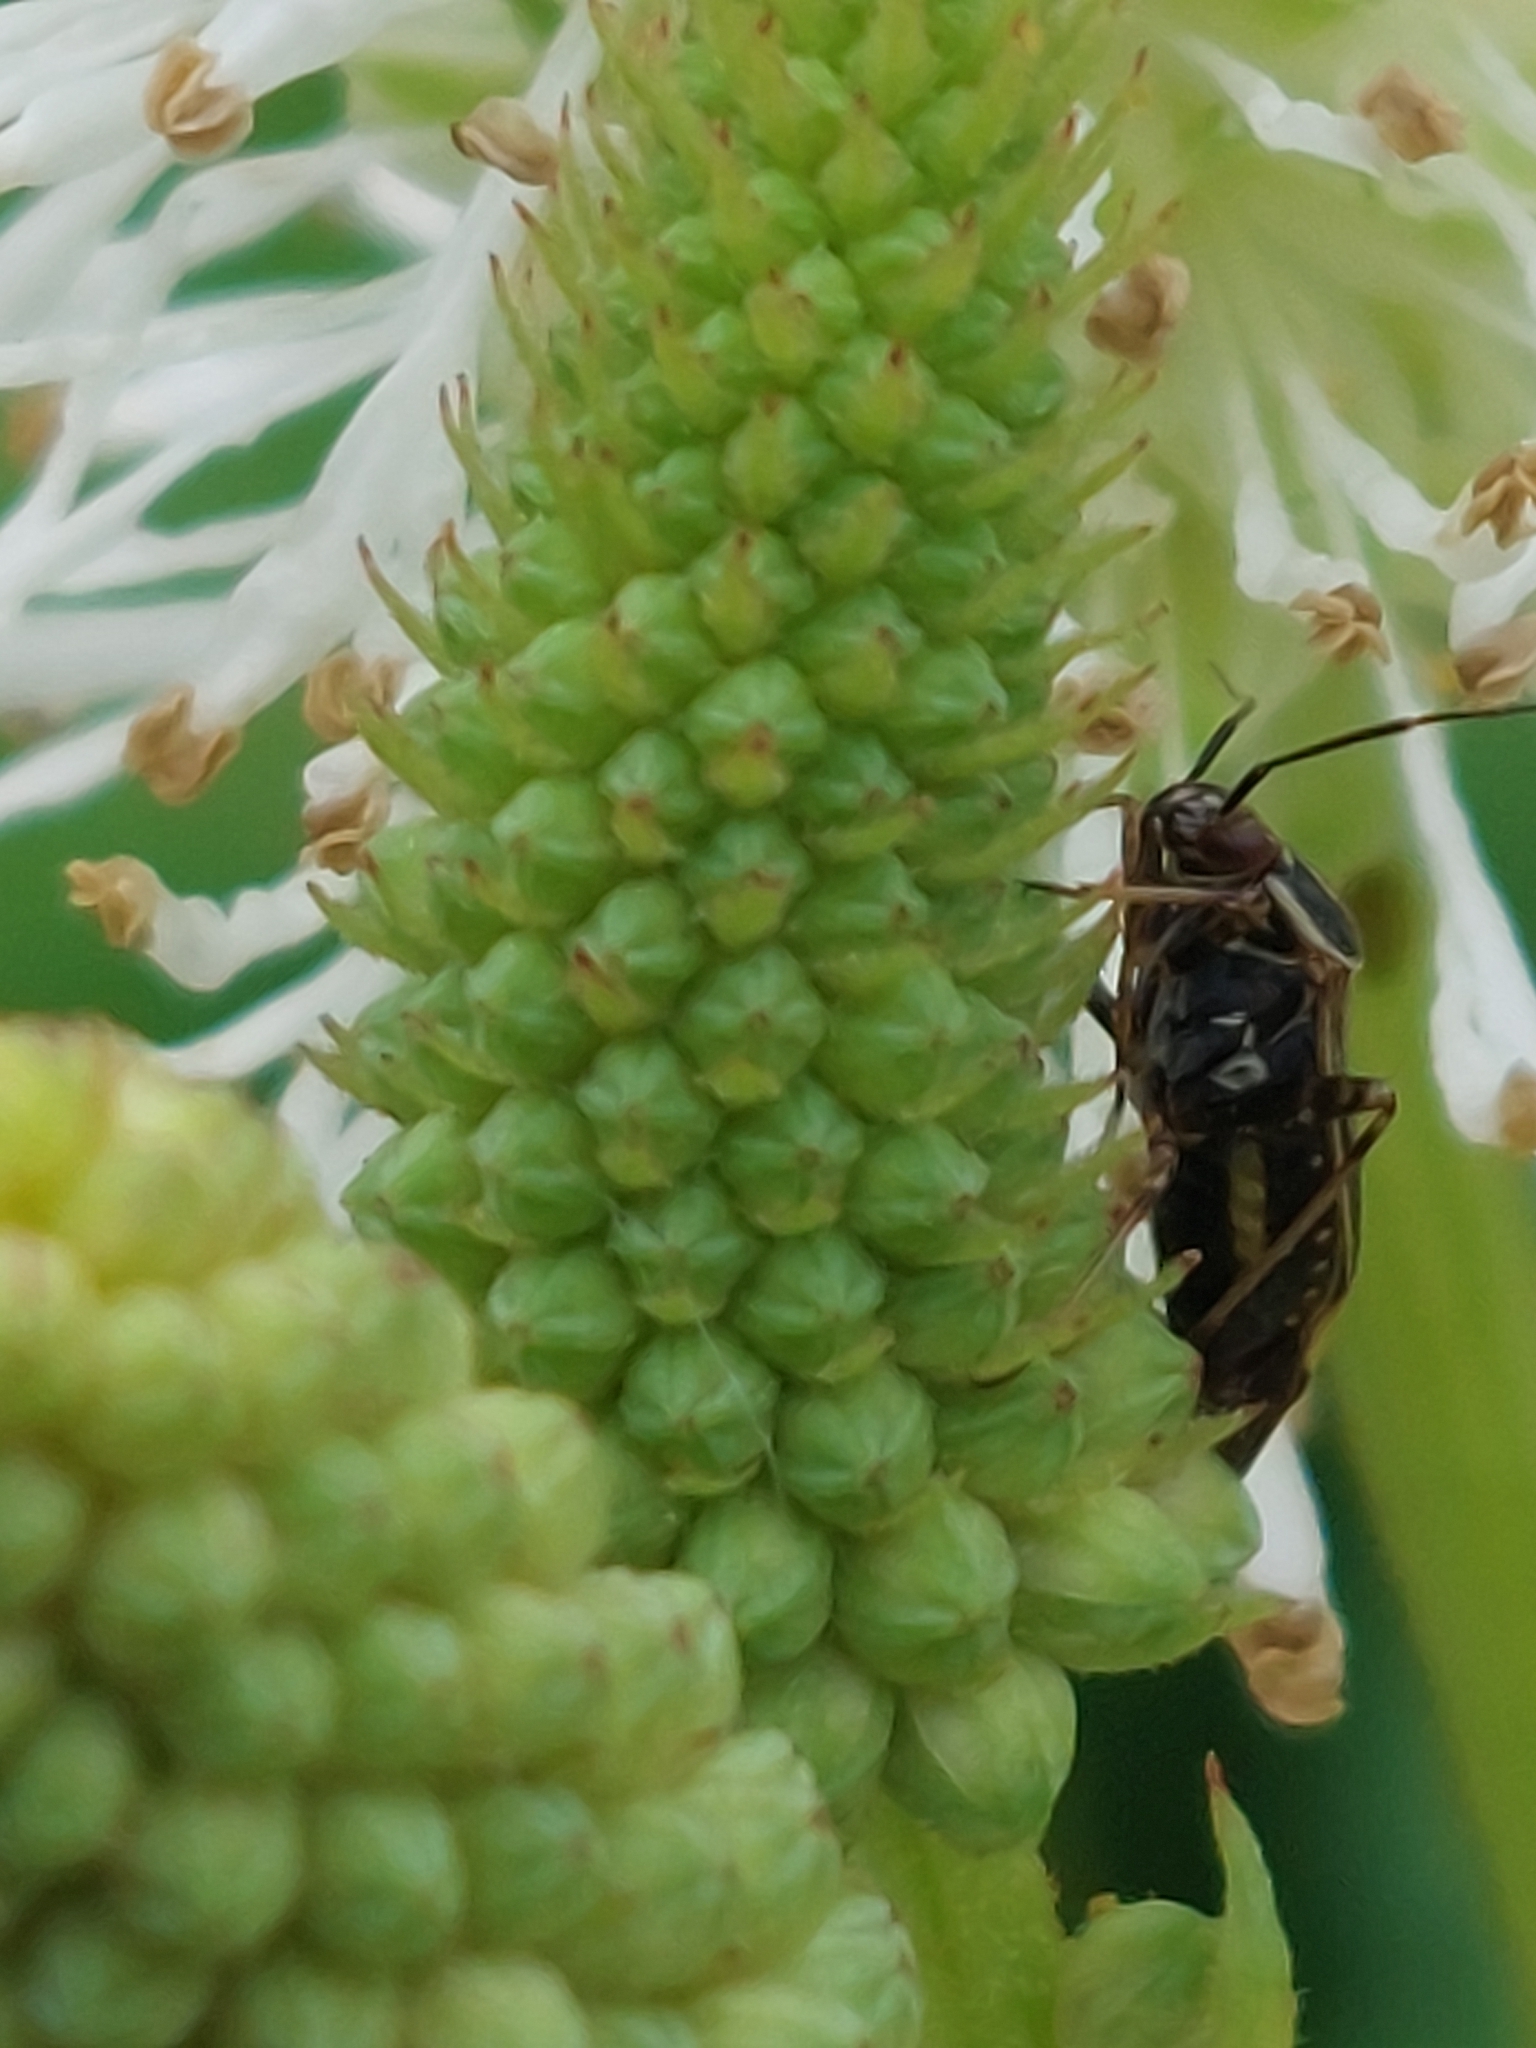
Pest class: lygus_bug